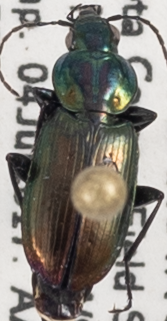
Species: Agonum cupreum
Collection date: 2017-07-04
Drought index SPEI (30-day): -0.62
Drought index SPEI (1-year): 0.54
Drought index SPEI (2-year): -0.32